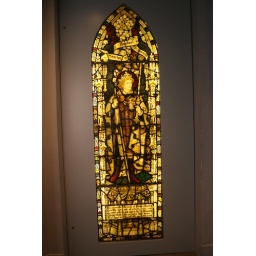
Stained Glass window inside the War museum in the castle